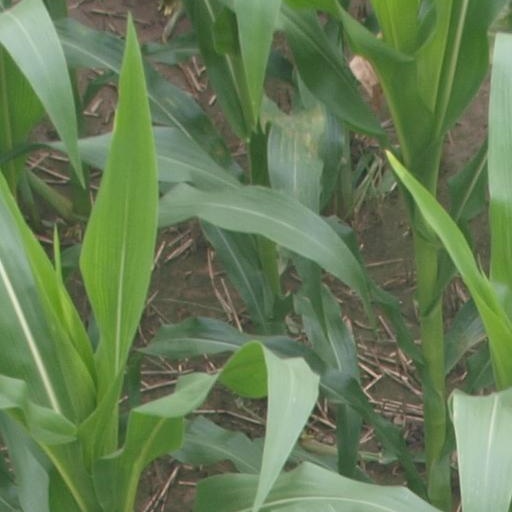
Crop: maize; corn